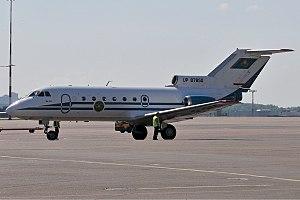
Le Yakovlev Yak-40 est un petit avion de transport régional triréacteur de la société soviétique puis russe Yakovlev.